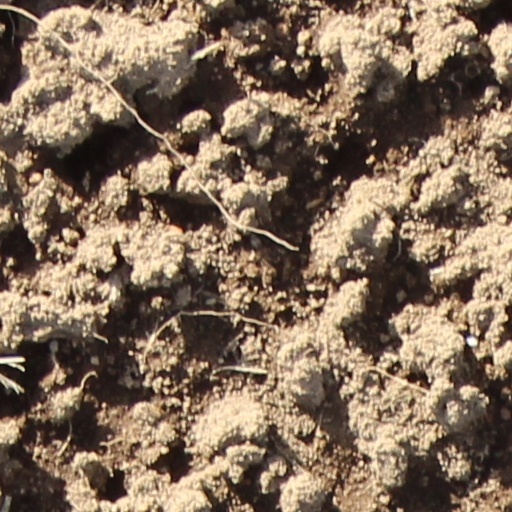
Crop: wheat